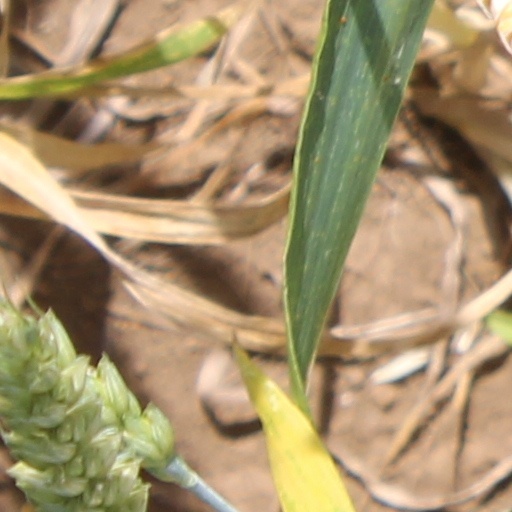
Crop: wheat